Emporium Mall

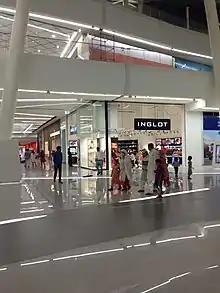
Mall during construction with a few shops in work.

Emporium Mall is home to over 200 International and local brands. It includes a nine screen multiplex cinema and Pakistan's largest cinema called Universal Cinemas. It also contains a large food court with a sitting area that accommodates 3000 people. Other features include Fun Factory Park (kids play area), The Bounce, banquet halls, restaurants, eateries, a large hypermarket named Hyperstar (Carrefour) and a 200-Room five star hotel. The mall also uses solar panels for back-up power.